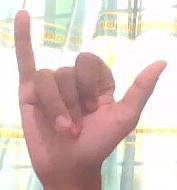
ASL sign: Y